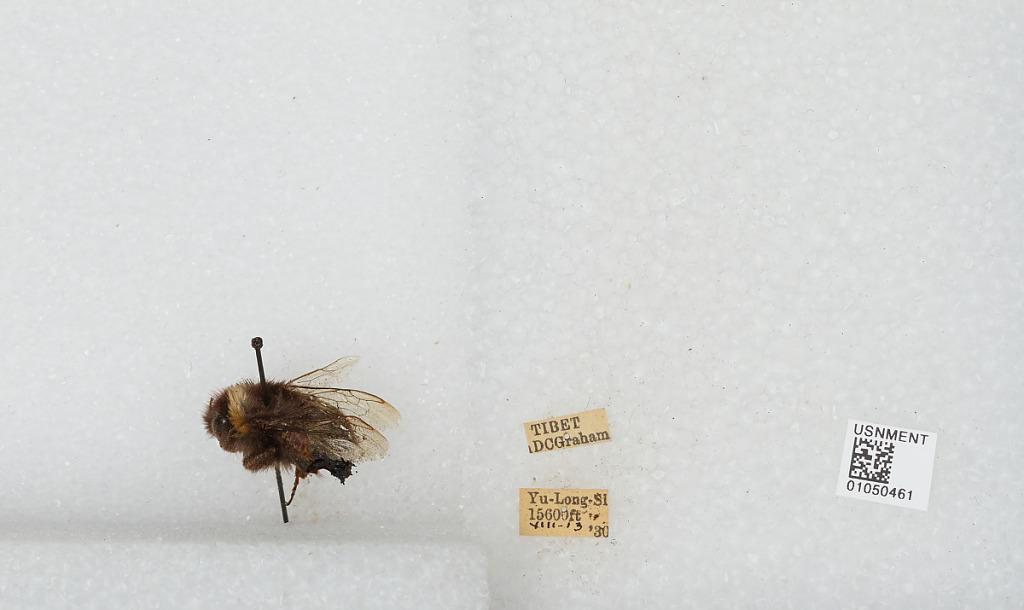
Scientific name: Bombus sp.
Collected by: D. Graham
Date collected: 1930-8-13
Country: China
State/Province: Tibet Autonomous Region
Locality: Yu-Long-Si